Edmund de Waal

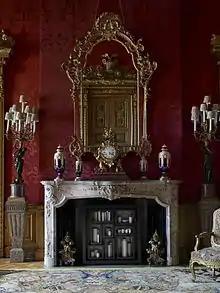
"on the properties of fire", 2012. Installed at Waddesdon Manor, Buckinghamshire.

De Waal has exhibited major installations at Chatsworth, Kettle's Yard, Tate Britain, Fitzwilliam Museum, Southwark Cathedral, Kunsthistorisches Museum (including a commission for the Theseus Temple in the Volksgarten, Vienna), and the Victoria and Albert Museum.